Hudson's Bay Company

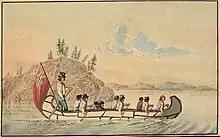
HBC officials in an express canoe crossing a lake, 1825

Between 1820 and 1870, the HBC issued its own paper money. The notes, denominated in sterling, were printed in London and issued at York Factory for circulation primarily in the Red River Colony.